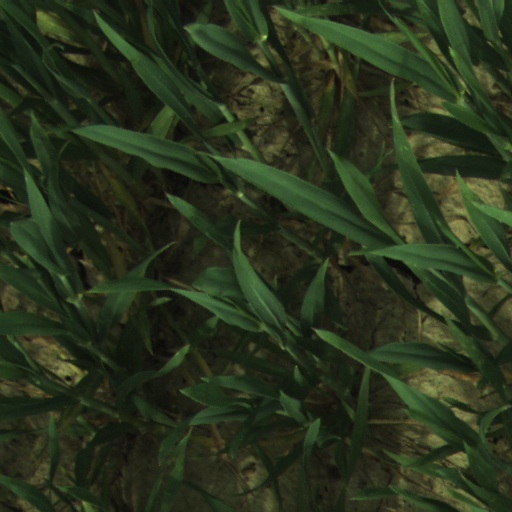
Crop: wheat